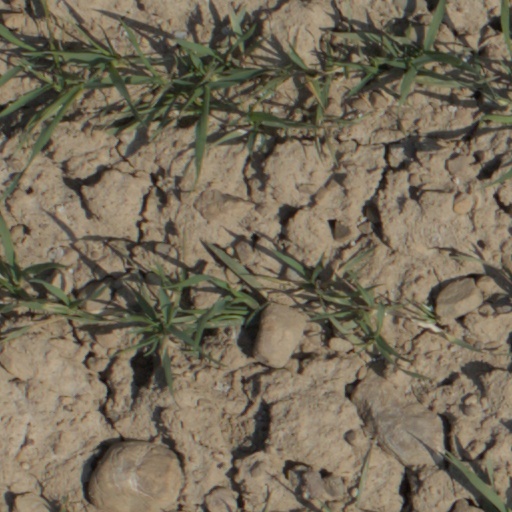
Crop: wheat